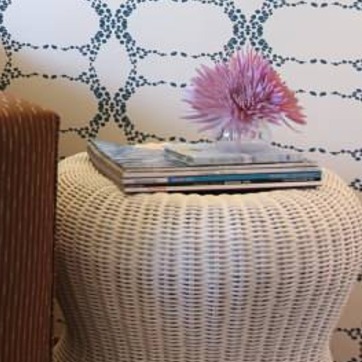
Material: paper